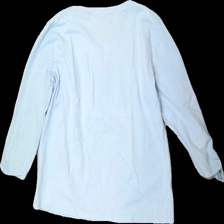
View: back
Type: Top
Category: Ladies
Brand: Not in the list
Brand text on label: Long island
Colors: Blue
Material: 100% Cotton
Cut: Regular
Size: XL
Season: All
Price range: 50-100
Recommended usage: Reuse
Description: Blue longsleeve top